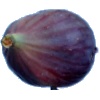
Label: Fig 1